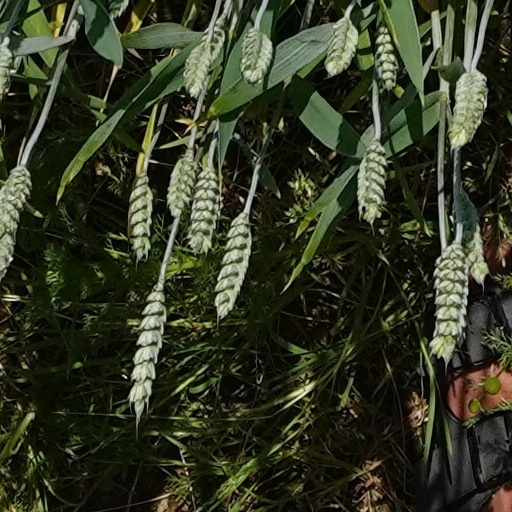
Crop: wheat